Robert Cane

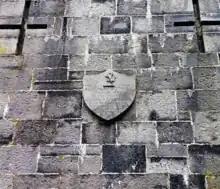
Plaque in memory of Robert Cane

Robert Cane was educated locally and then worked for a time as an assistant to a pharmacist. He later went on to study medicine at Trinity College Dublin and at the Royal College of Surgeons in Ireland. During his time at Trinity he became involved in student politics and attended meetings about national issues of the day. He returned to Kilkenny to give medical assistance during the cholera epidemic of 1832. Robert Cane later moved to Edinburgh where he was awarded his MD at Edinburgh Medical School in 1836.